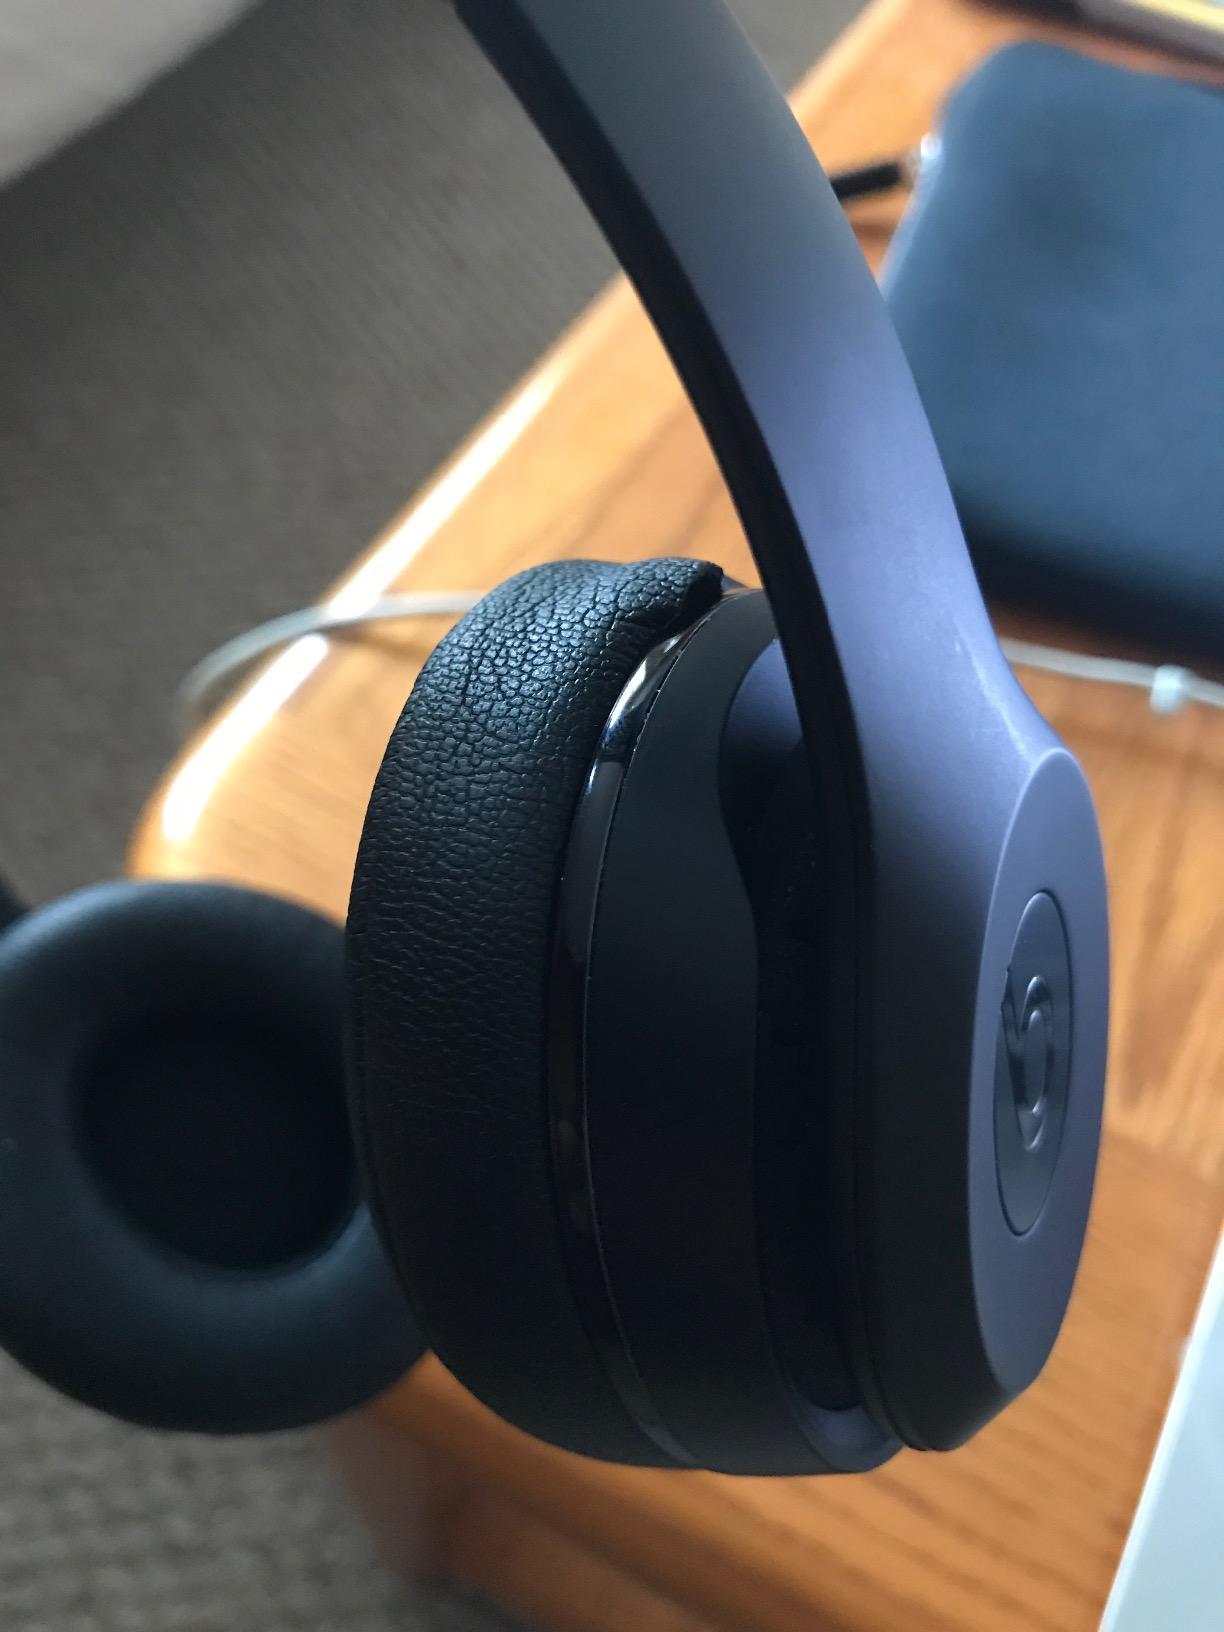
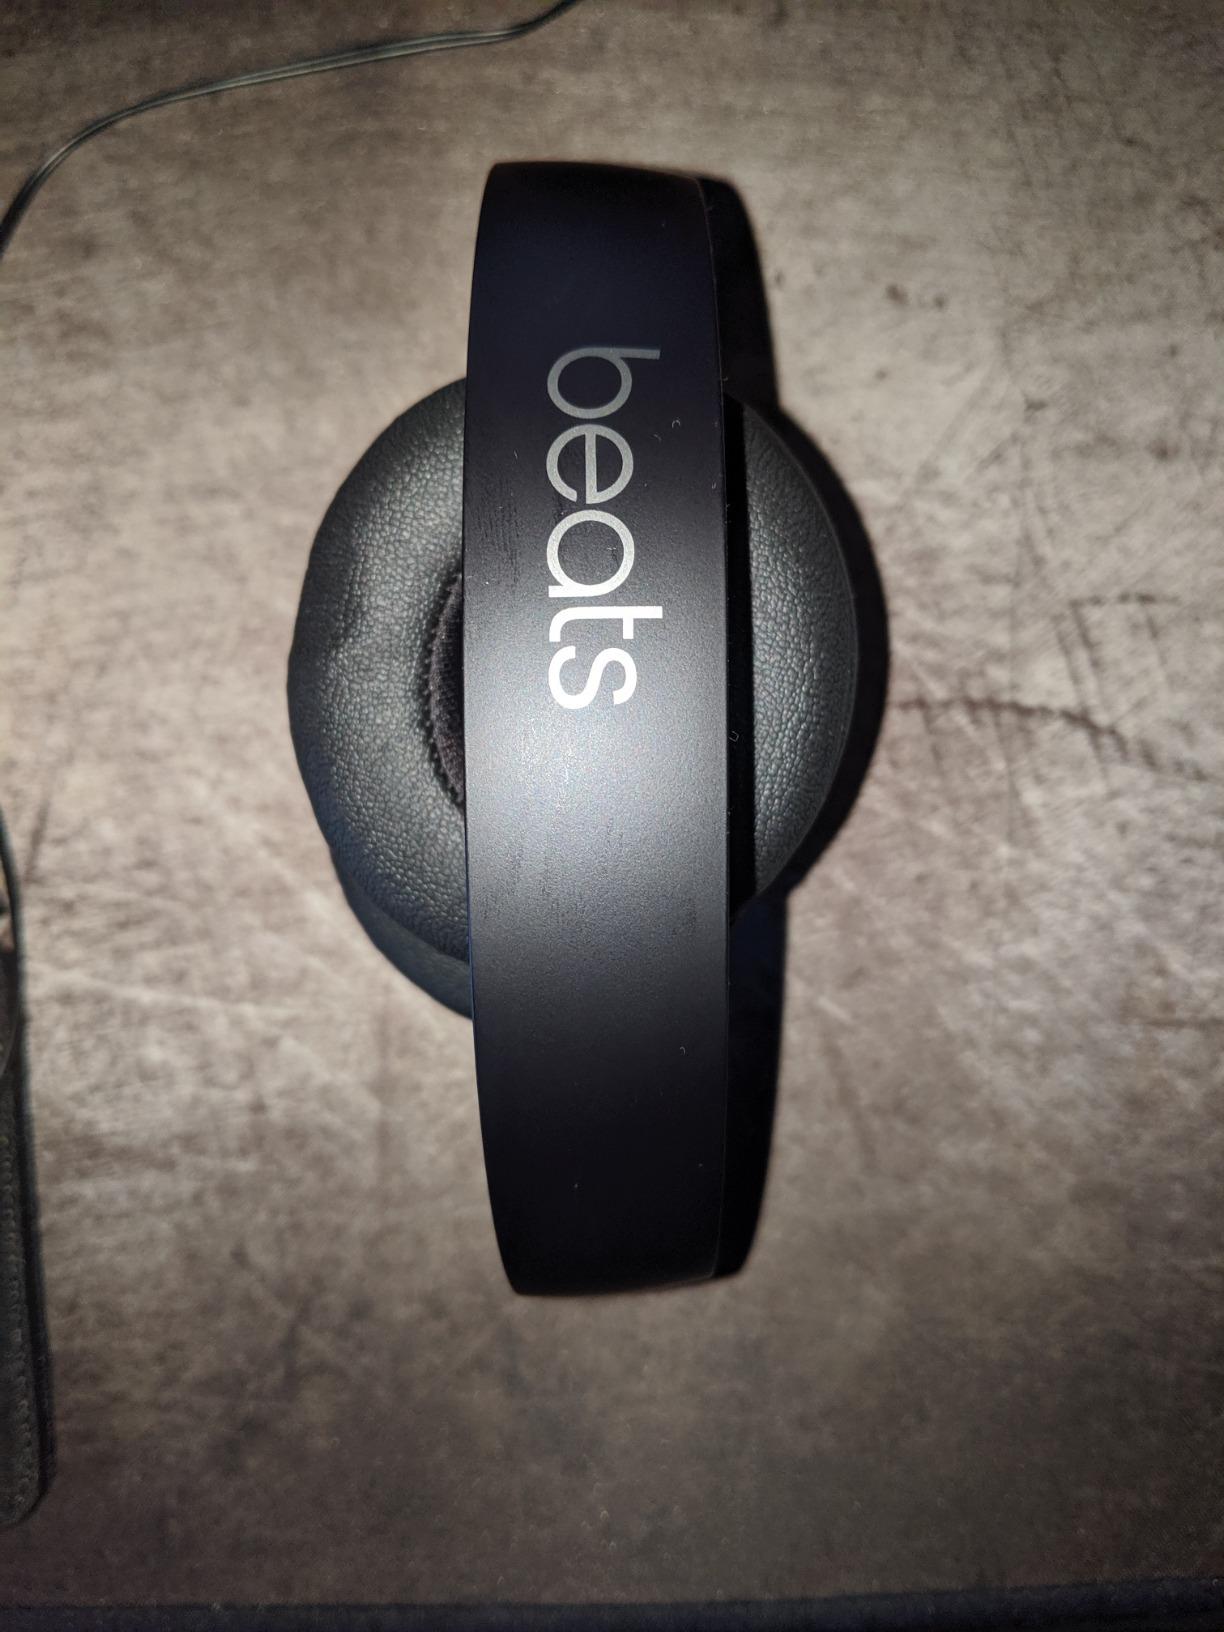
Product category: headphones
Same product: yes